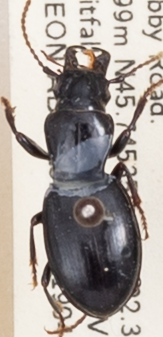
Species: Promecognathus crassus
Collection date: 2019-04-30
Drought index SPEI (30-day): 0.47
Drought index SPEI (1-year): -2.09
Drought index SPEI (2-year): -2.09